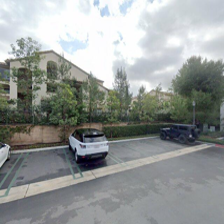
Label: streetView